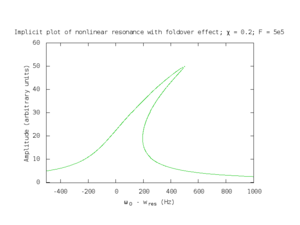
Effet de repliement dans la situation de résonance d'un oscillateur non linéaire.
En physique, la résonance non linéaire est l'apparition de la résonance dans un système non linéaire. En résonance non linéaire, le comportement du système – fréquence de résonance et mode normal – dépendent de l'amplitude des oscillations, alors que dans un système linéaire, il est indépendant de l'amplitude.